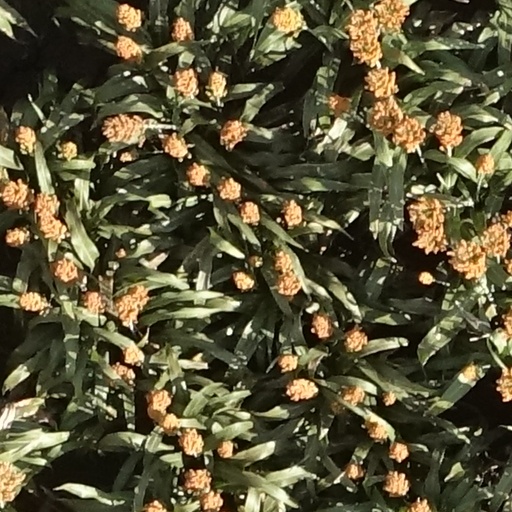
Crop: sorghum